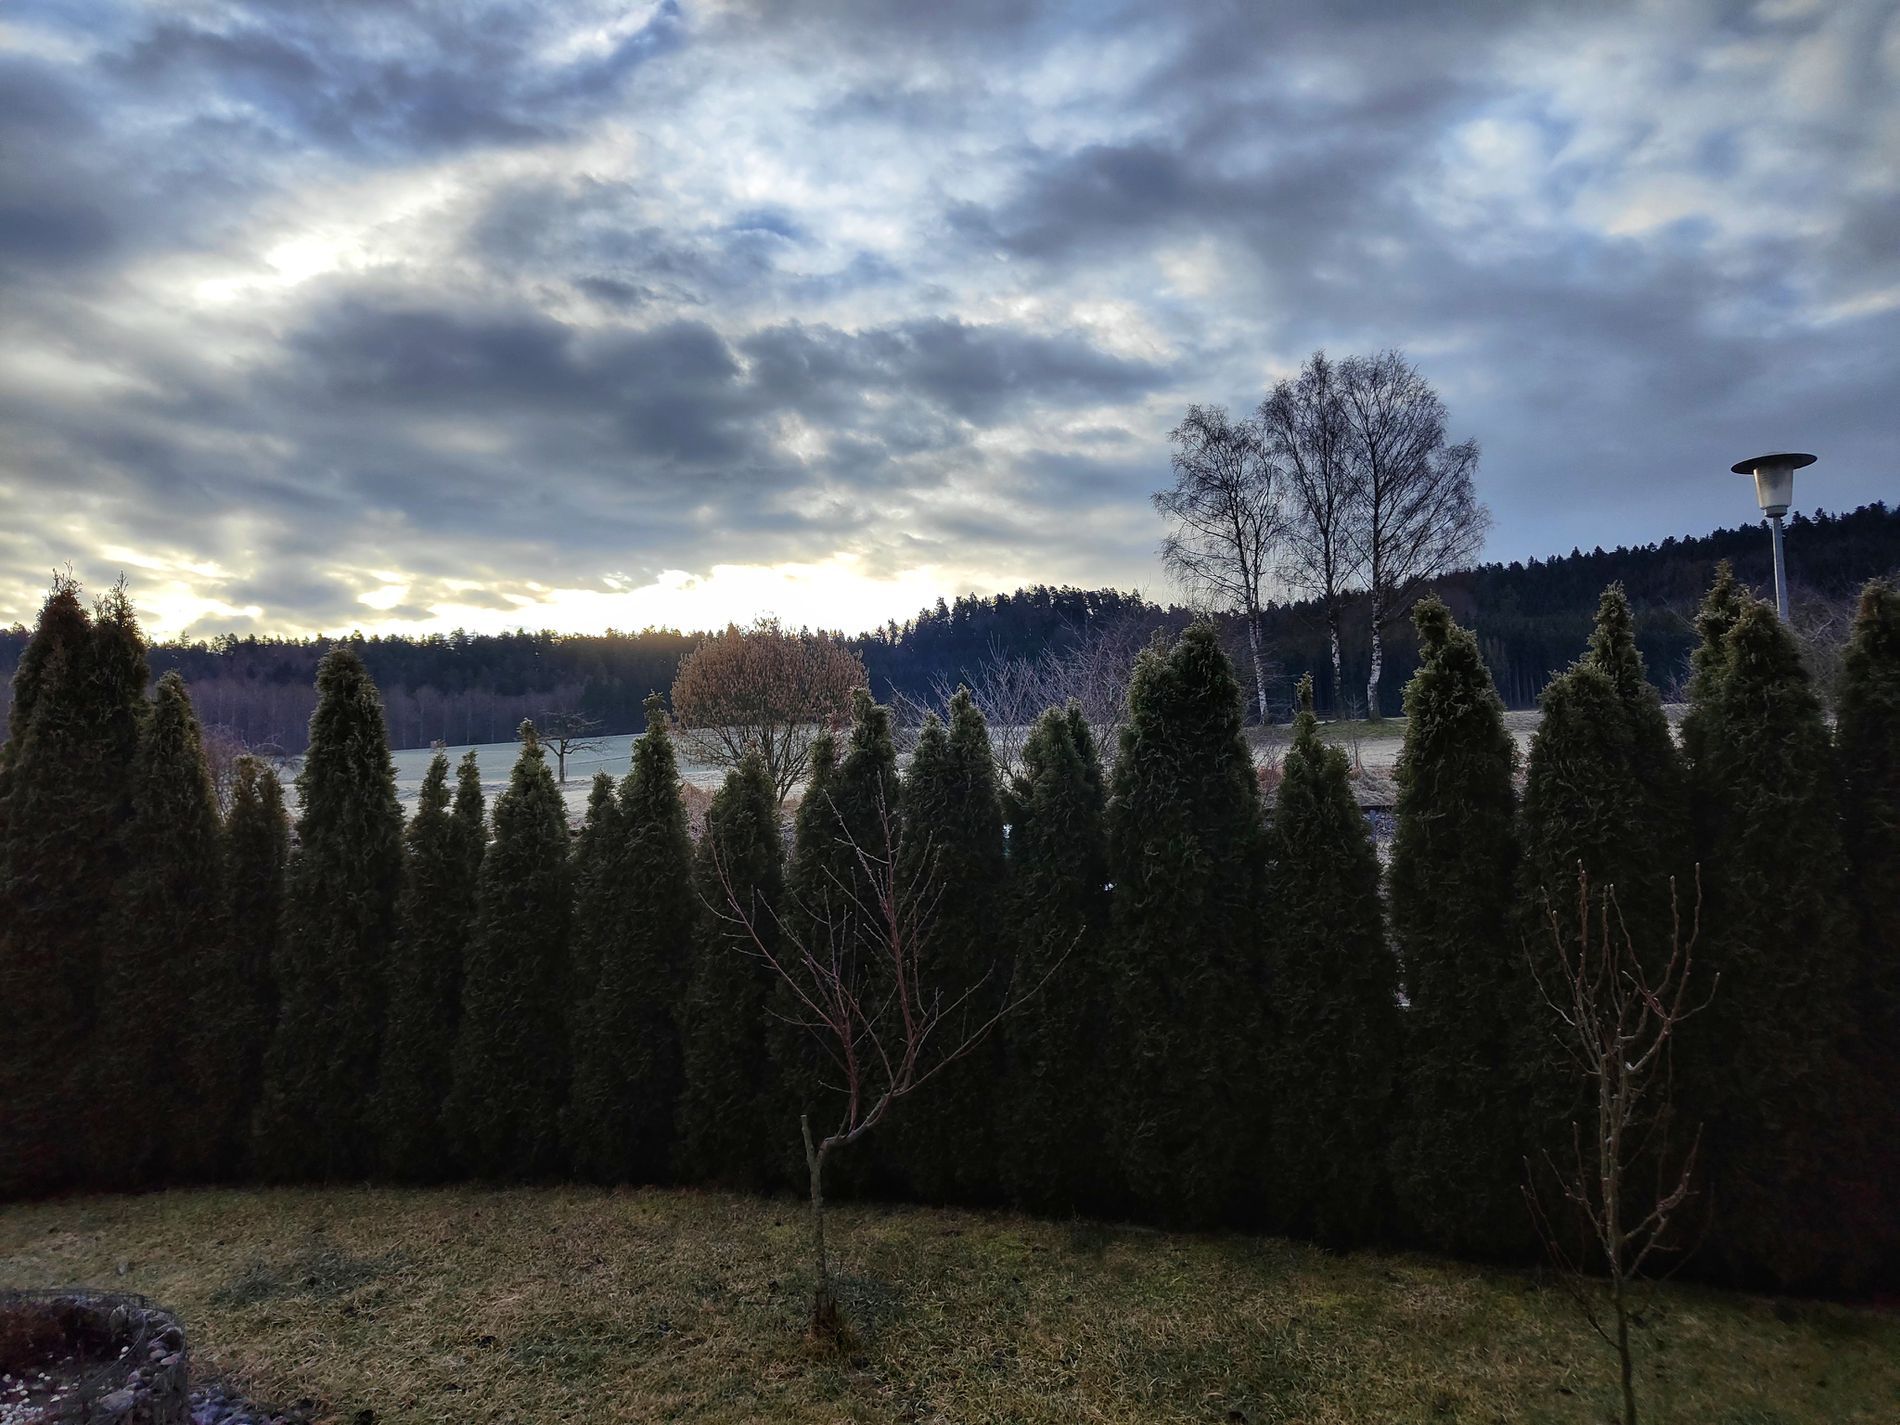
nature at sunset
The image is a landscape view under a cloudy sky.
 A row of dark green,  acting as a screen or hedge.
with a mix of bare trees.
 In the foreground, there's a lawn area with visible patches of dry grass and two small saplings.
A light post is also visible on the right.
The landscape photo, taken at eye level, captures a cloudy, lateday scene.
The scene evokes a tranquil, slightly somber mood. The color palette has a bluish tint.
with a row of dense, dark green evergreen trees forming a natural barrier.
In front of them, two small, leafless trees stand against a grassy lawn.
 A lamppost on the right subtly integrates into the background.
The color palette consists of deep greens, cool grays.
 The composition follows a landscape photography style.
Labels: Plant, Tree, Vegetation, Nature, Outdoors, Scenery, Landscape, Fir, Land, Woodland, Grove, Pine, Conifer, Sky, Wilderness, Grass, Lake, Water, Cloud, Weather, Snow, Cumulus, Architecture, Building, Shelter, Park, Rainforest, Field, Grassland, Spruce, Ice, Jungle, Green, trees, light post